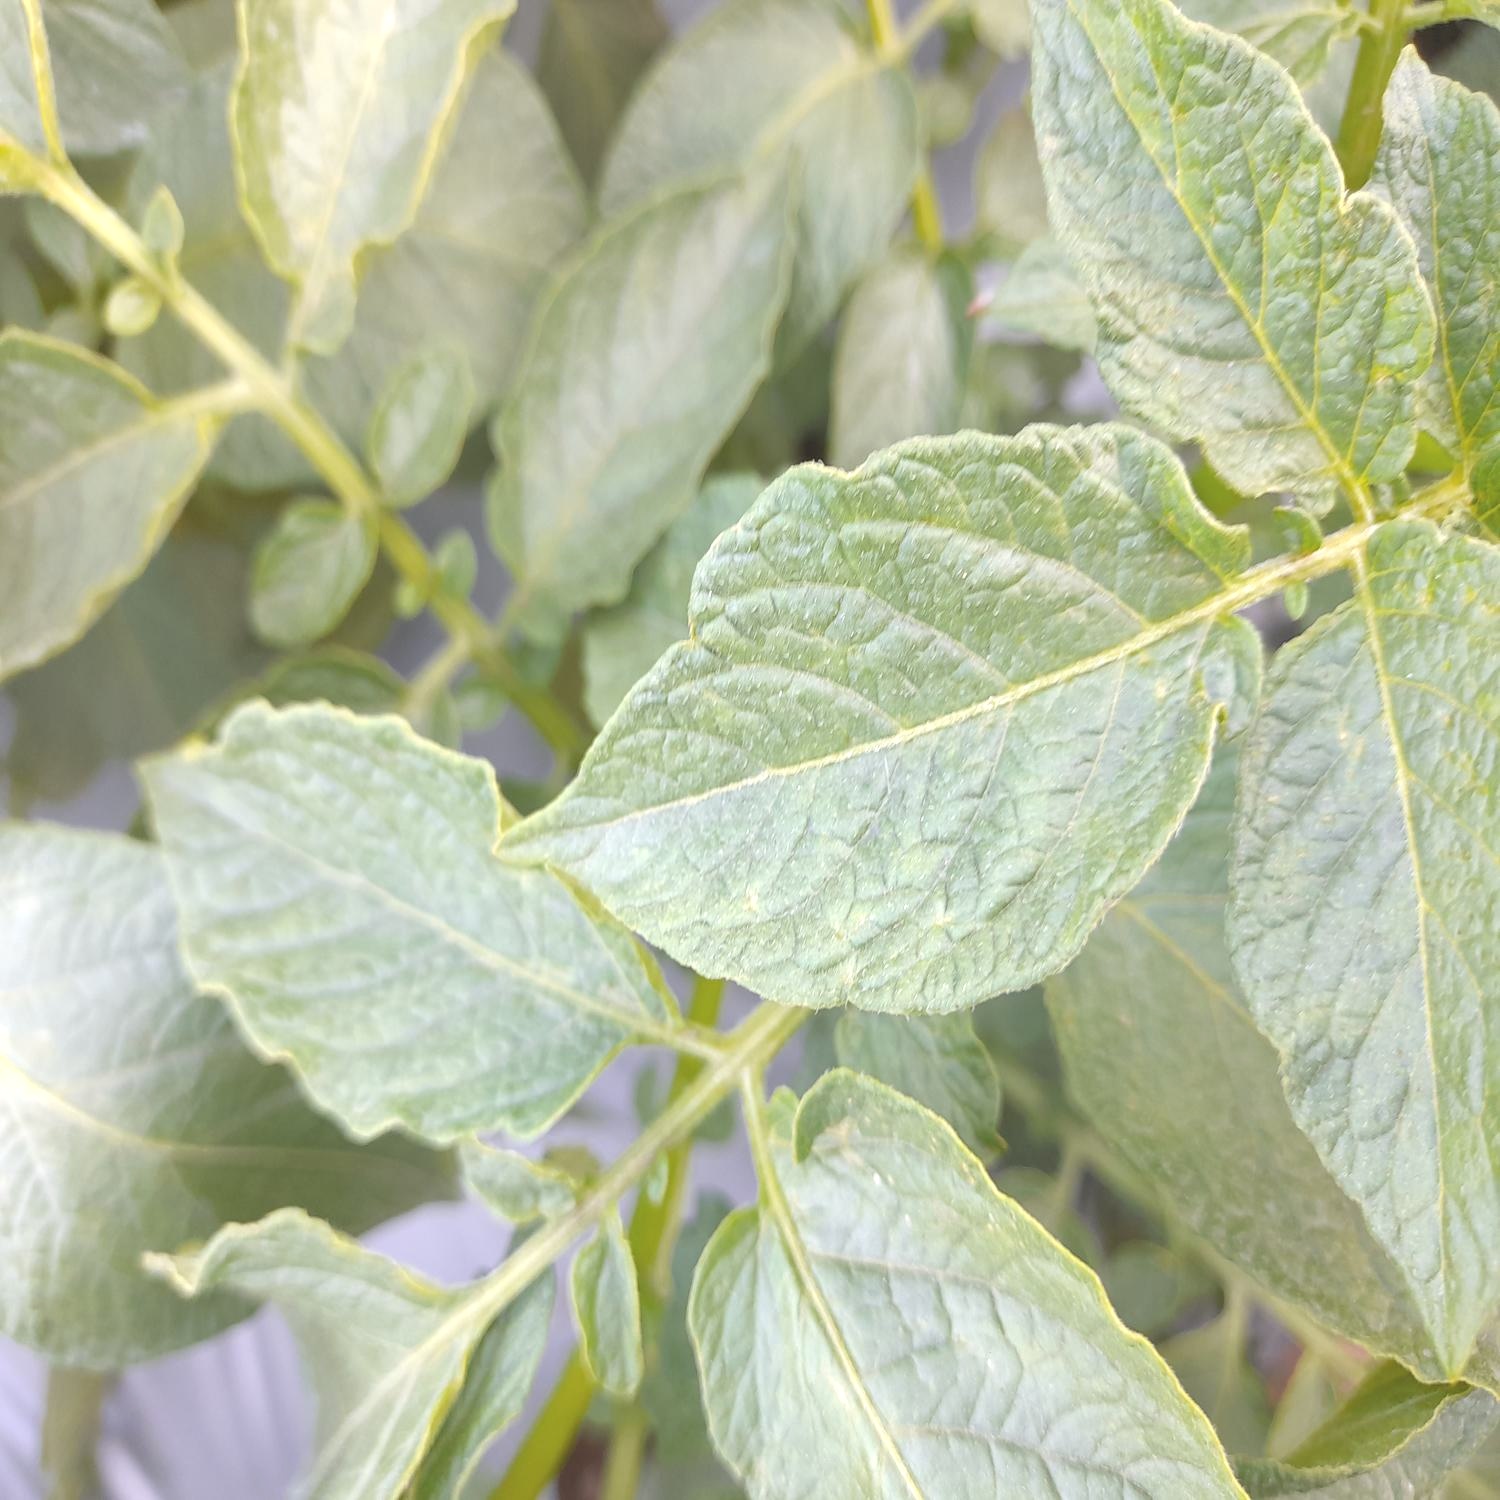
Etiqueta: Virus